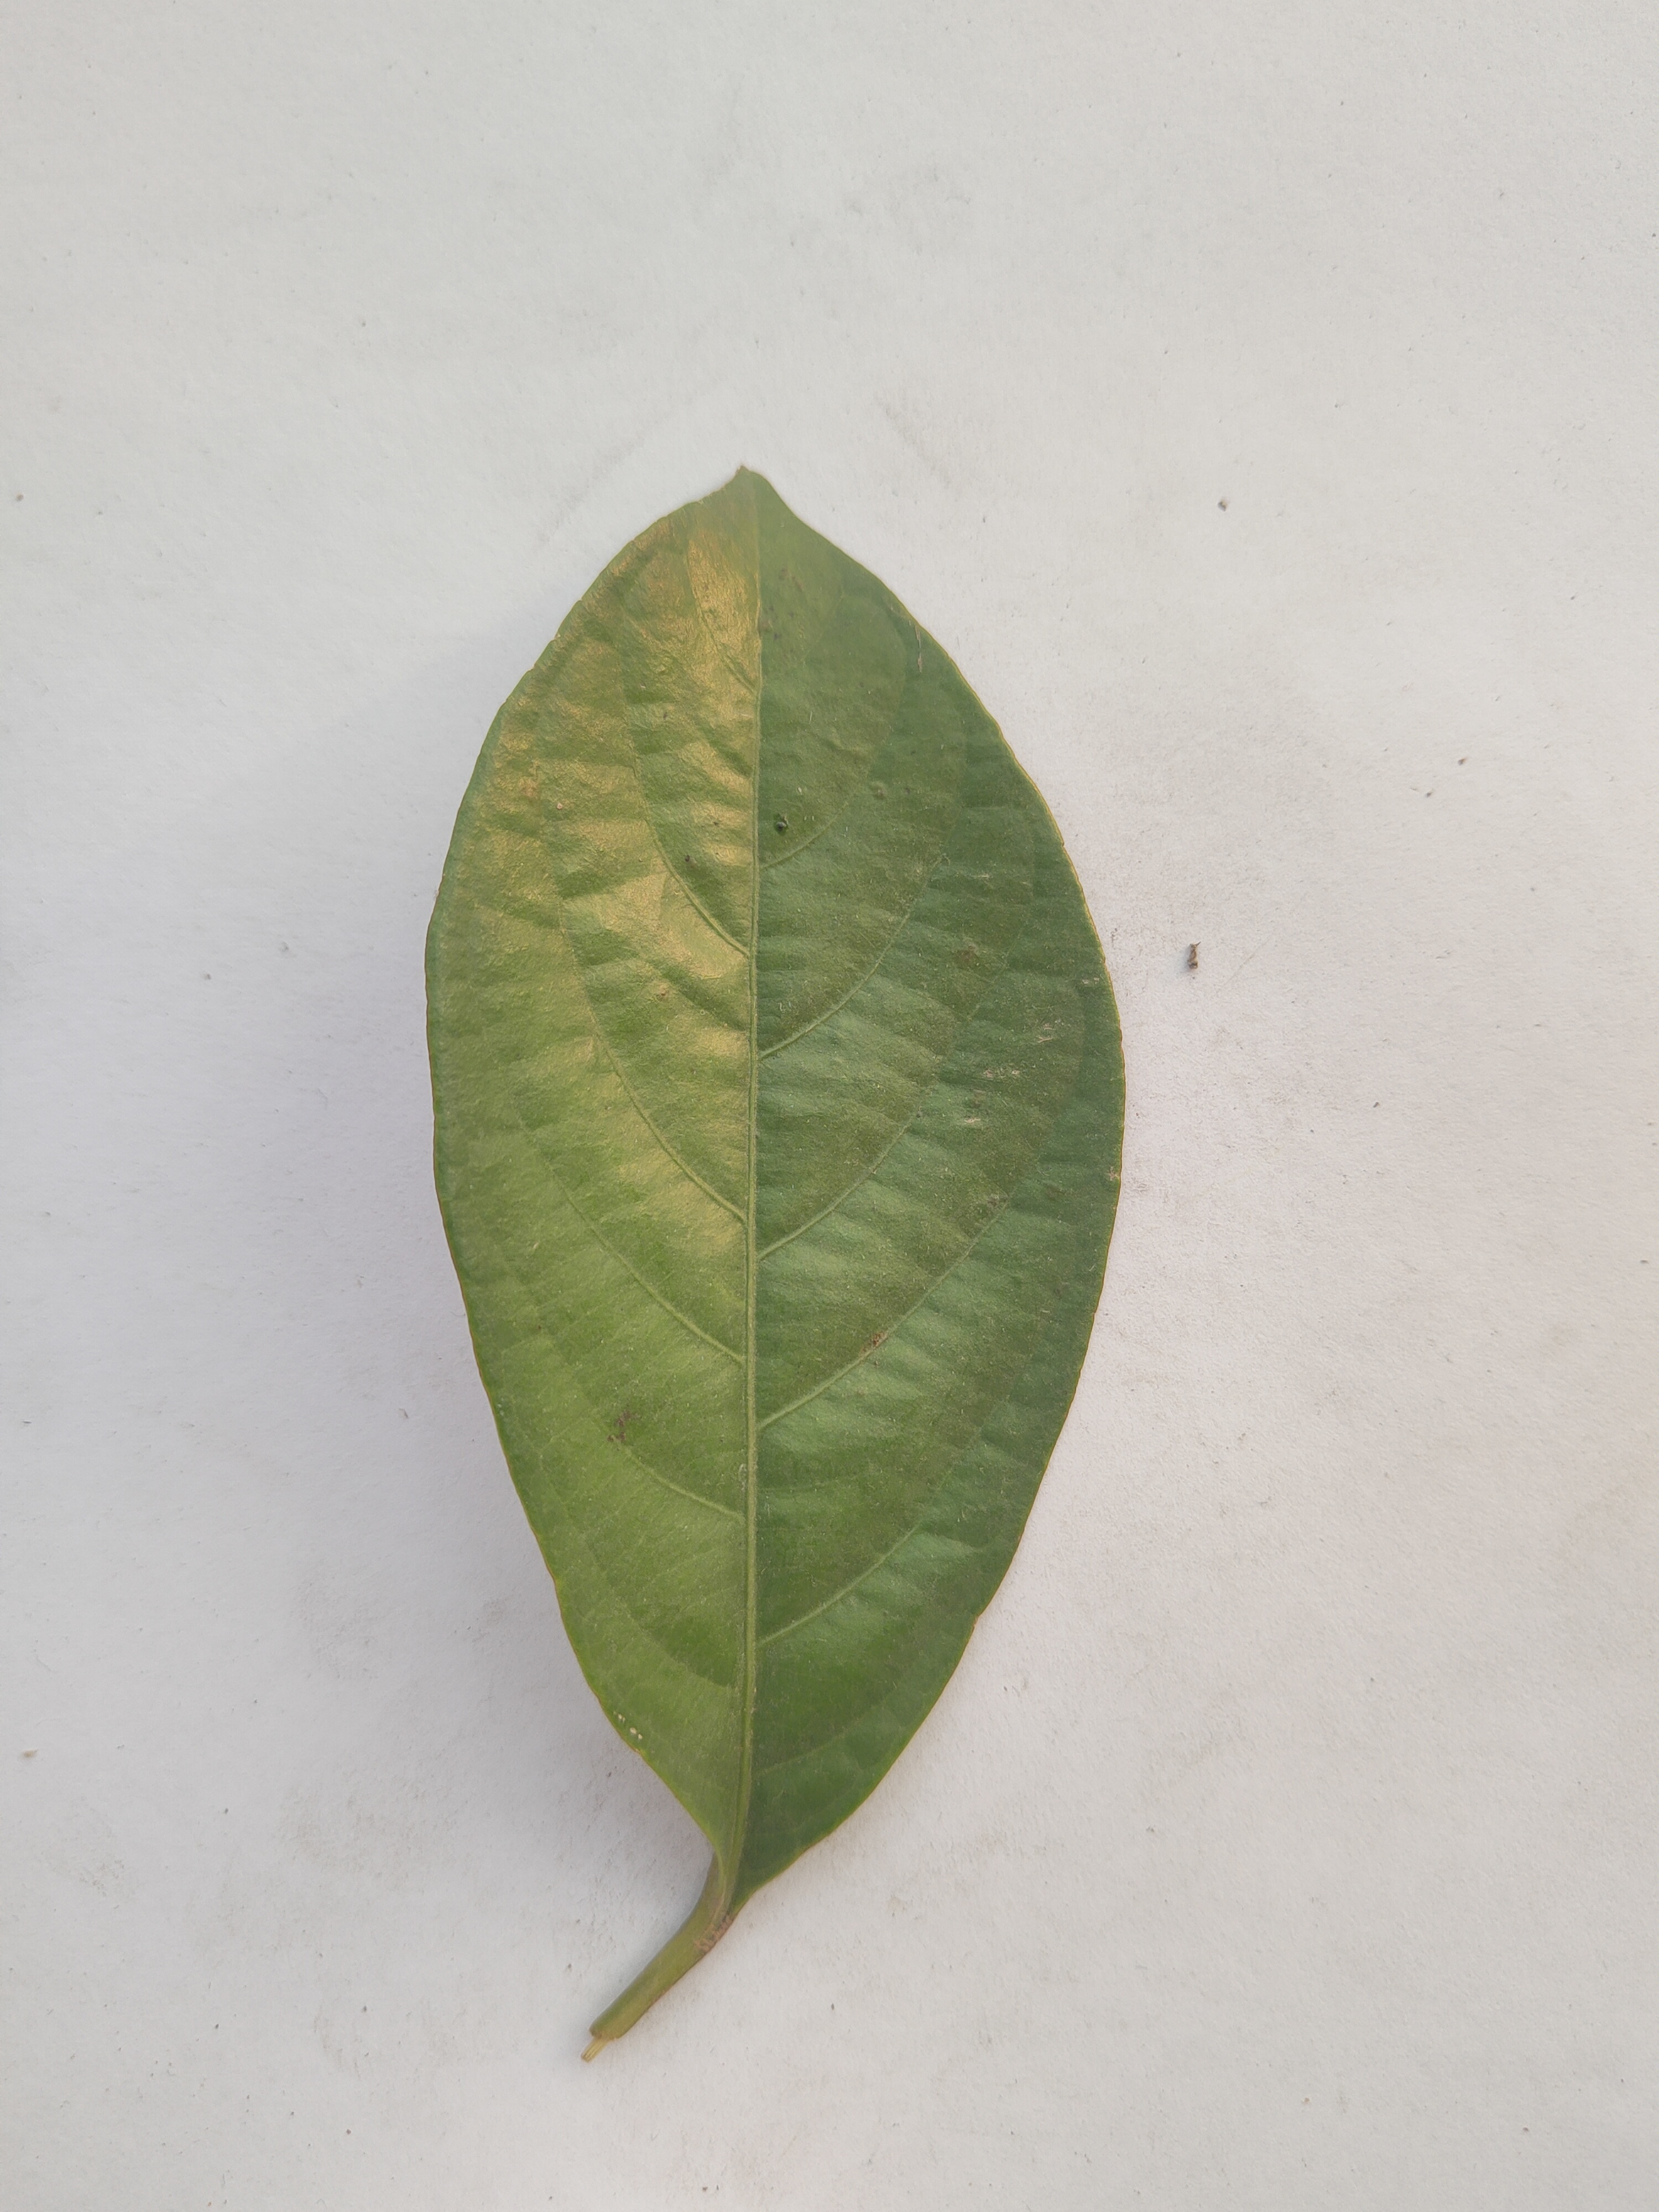
Leaf variety: Lotkon